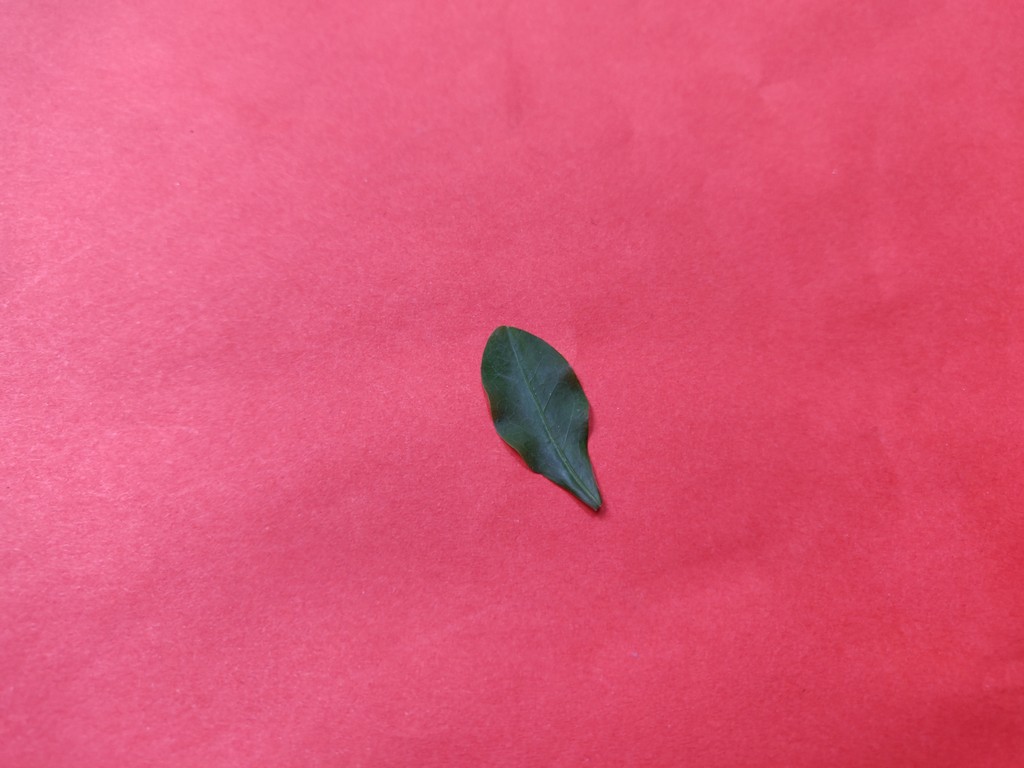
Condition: Healthy
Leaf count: single
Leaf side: front